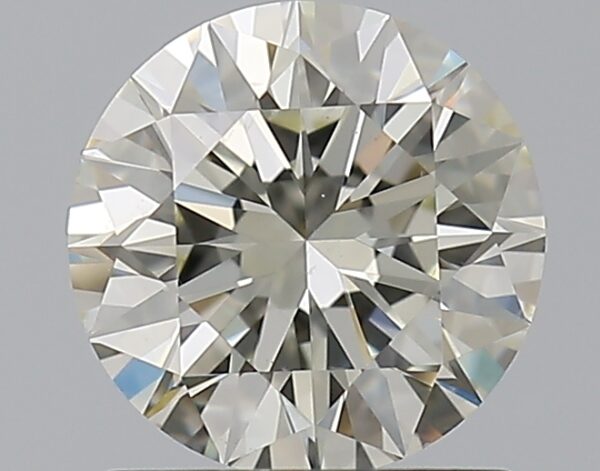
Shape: round
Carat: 1
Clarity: SI1
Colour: L
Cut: EX
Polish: EX
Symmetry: EX
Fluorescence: N
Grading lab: GIA
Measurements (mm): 6.36 x 6.4 x 3.98